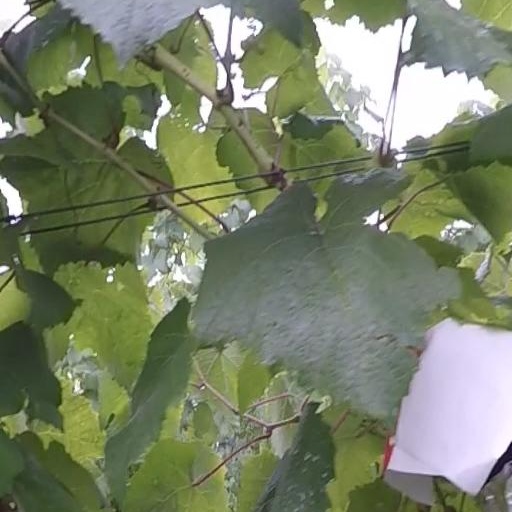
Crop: grape